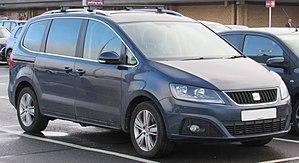
Le Seat Alhambra est un monospace lancé par Seat en 1995 et dérivé des Volkswagen Sharan et Ford Galaxy. Lors de son renouvellement en 2010, elle n'est plus rebadgée Ford.